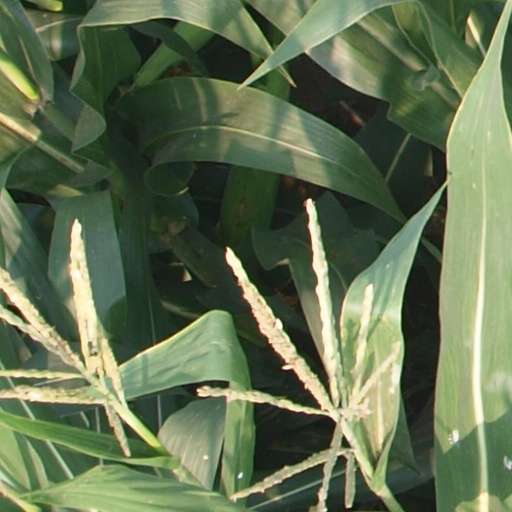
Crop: maize; corn